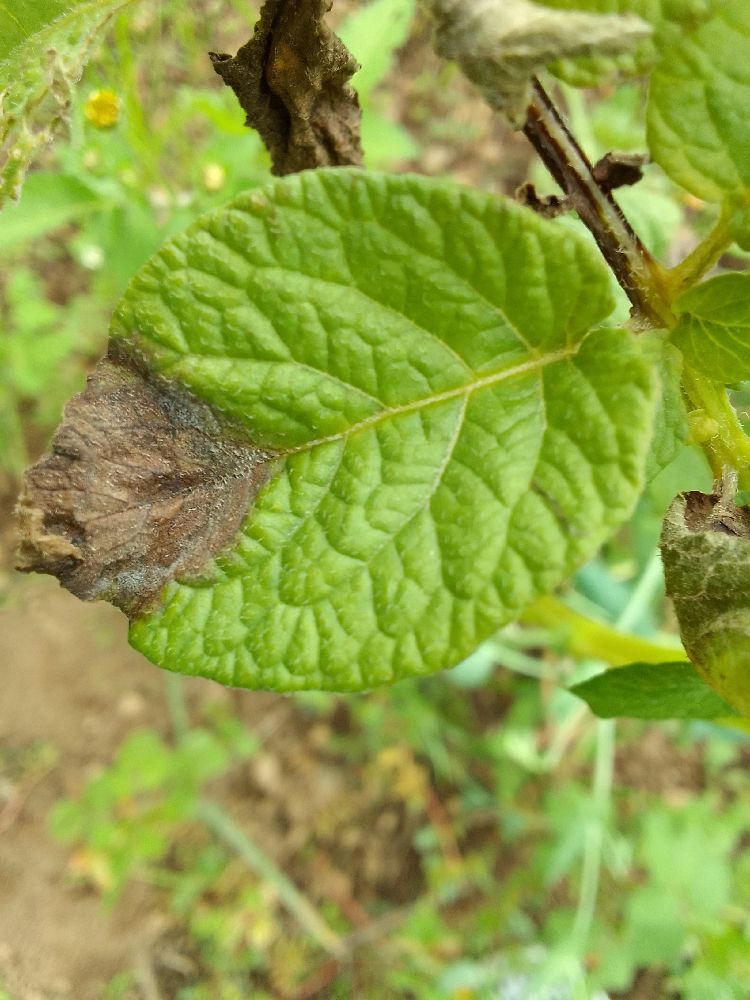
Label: Late blight